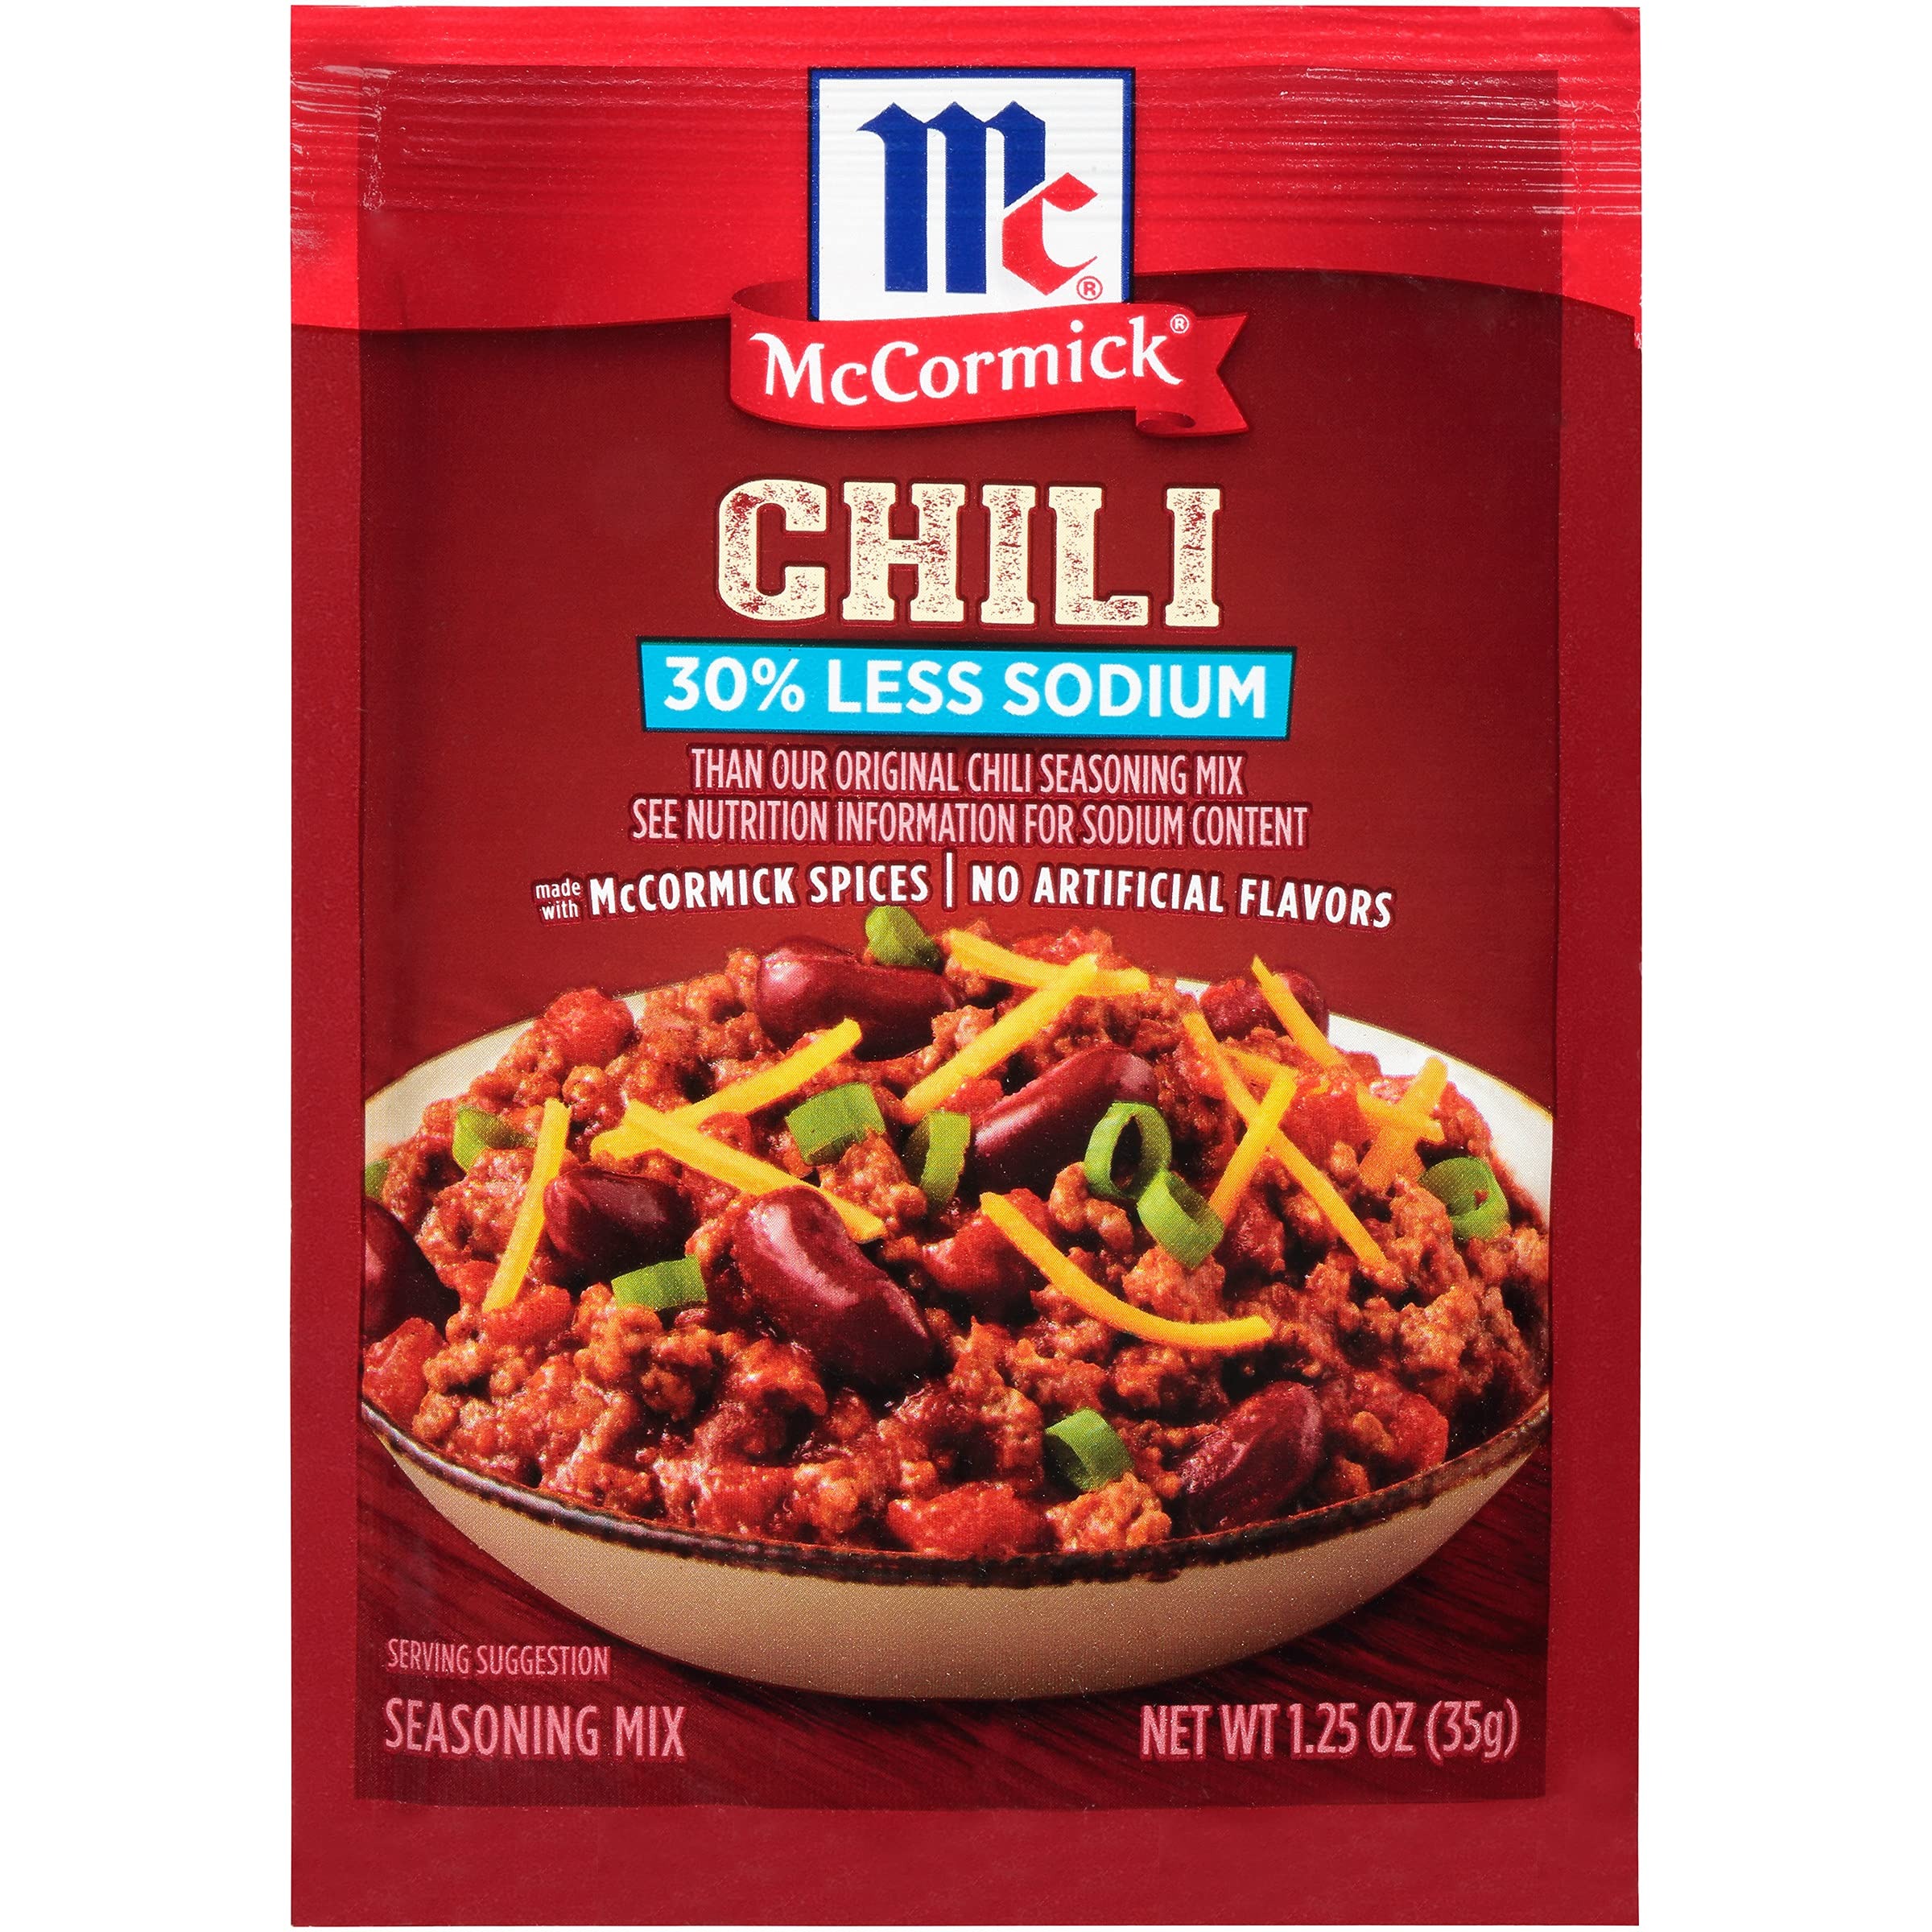
Item Name: McCormick 30% Less Sodium Chili Seasoning Mix, 1.25 oz
Bullet Point 1: Signature blend of chili pepper, onion, salt and garlic, with 30% less sodium than our Original Chili Seasoning Mix
Bullet Point 2: No MSG or artificial flavors added
Bullet Point 3: Made with McCormick spices
Bullet Point 4: America's #1 herb and spice brand
Bullet Point 5: PREP TIP: For hearty chili the whole family will love, simply stir 1 packet of our seasoning mix into 1 lb. ground beef or turkey
Value: 1.25
Unit: Count

Price: 1.69